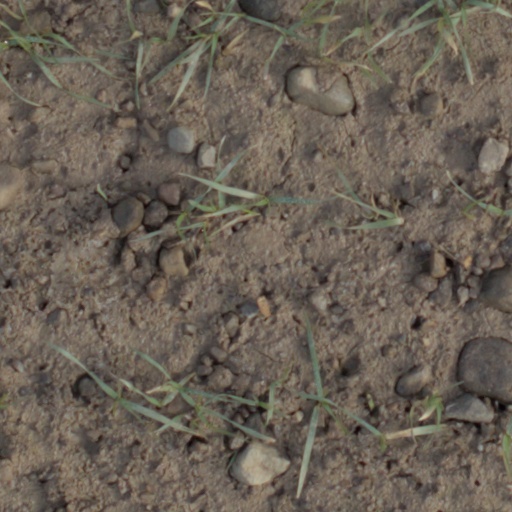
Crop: wheat